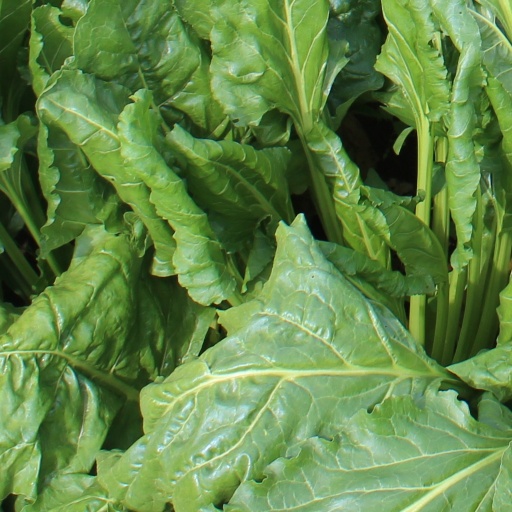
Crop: sugar beet